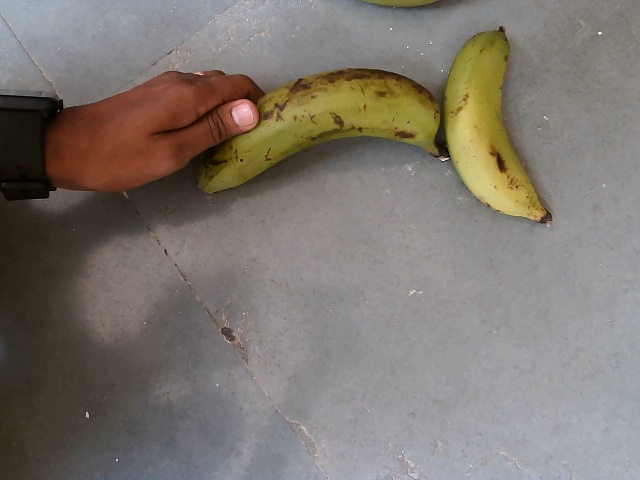
Label: Raw_Banana